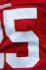
Number: 5